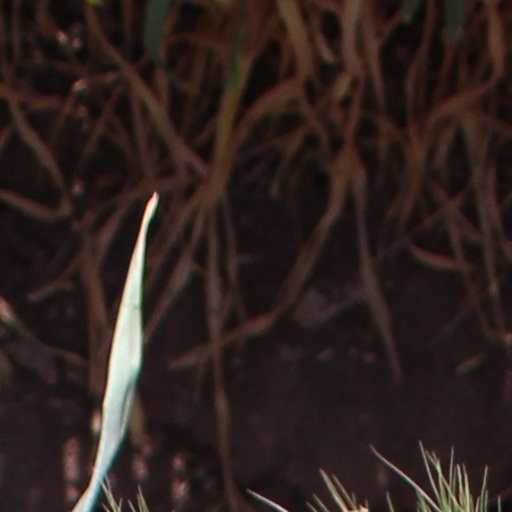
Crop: wheat